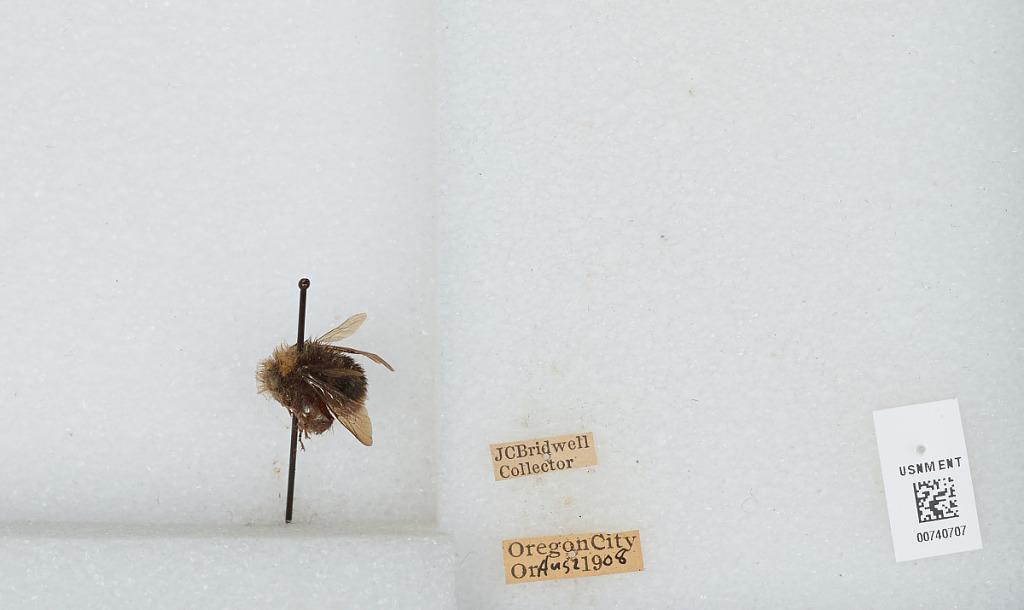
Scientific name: Bombus (Pyrobombus) vosnesenskii Radoszkowski
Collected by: J. Bridwell
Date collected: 1908-8-2
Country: United States
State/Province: Oregon
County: Clackamas
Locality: Oregon City
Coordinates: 45.3572, -122.607